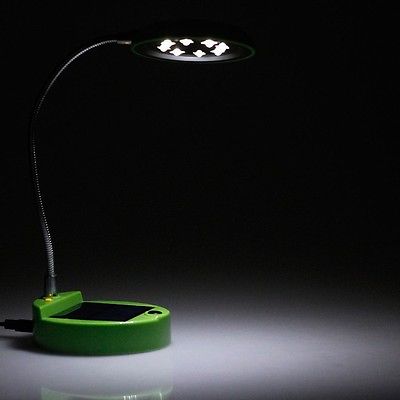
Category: lamp